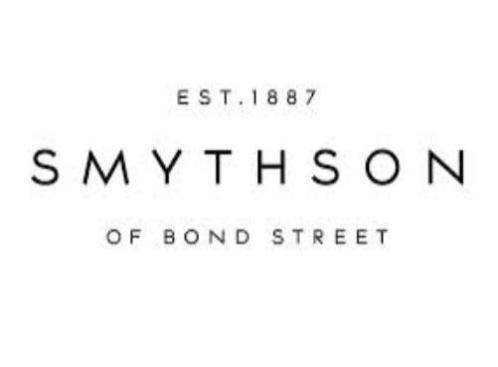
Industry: Clothes